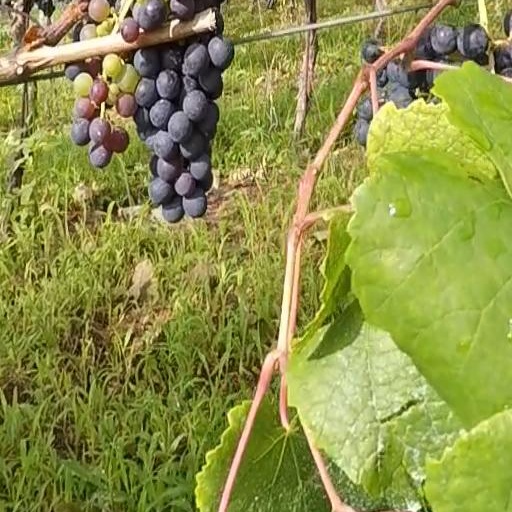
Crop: grape